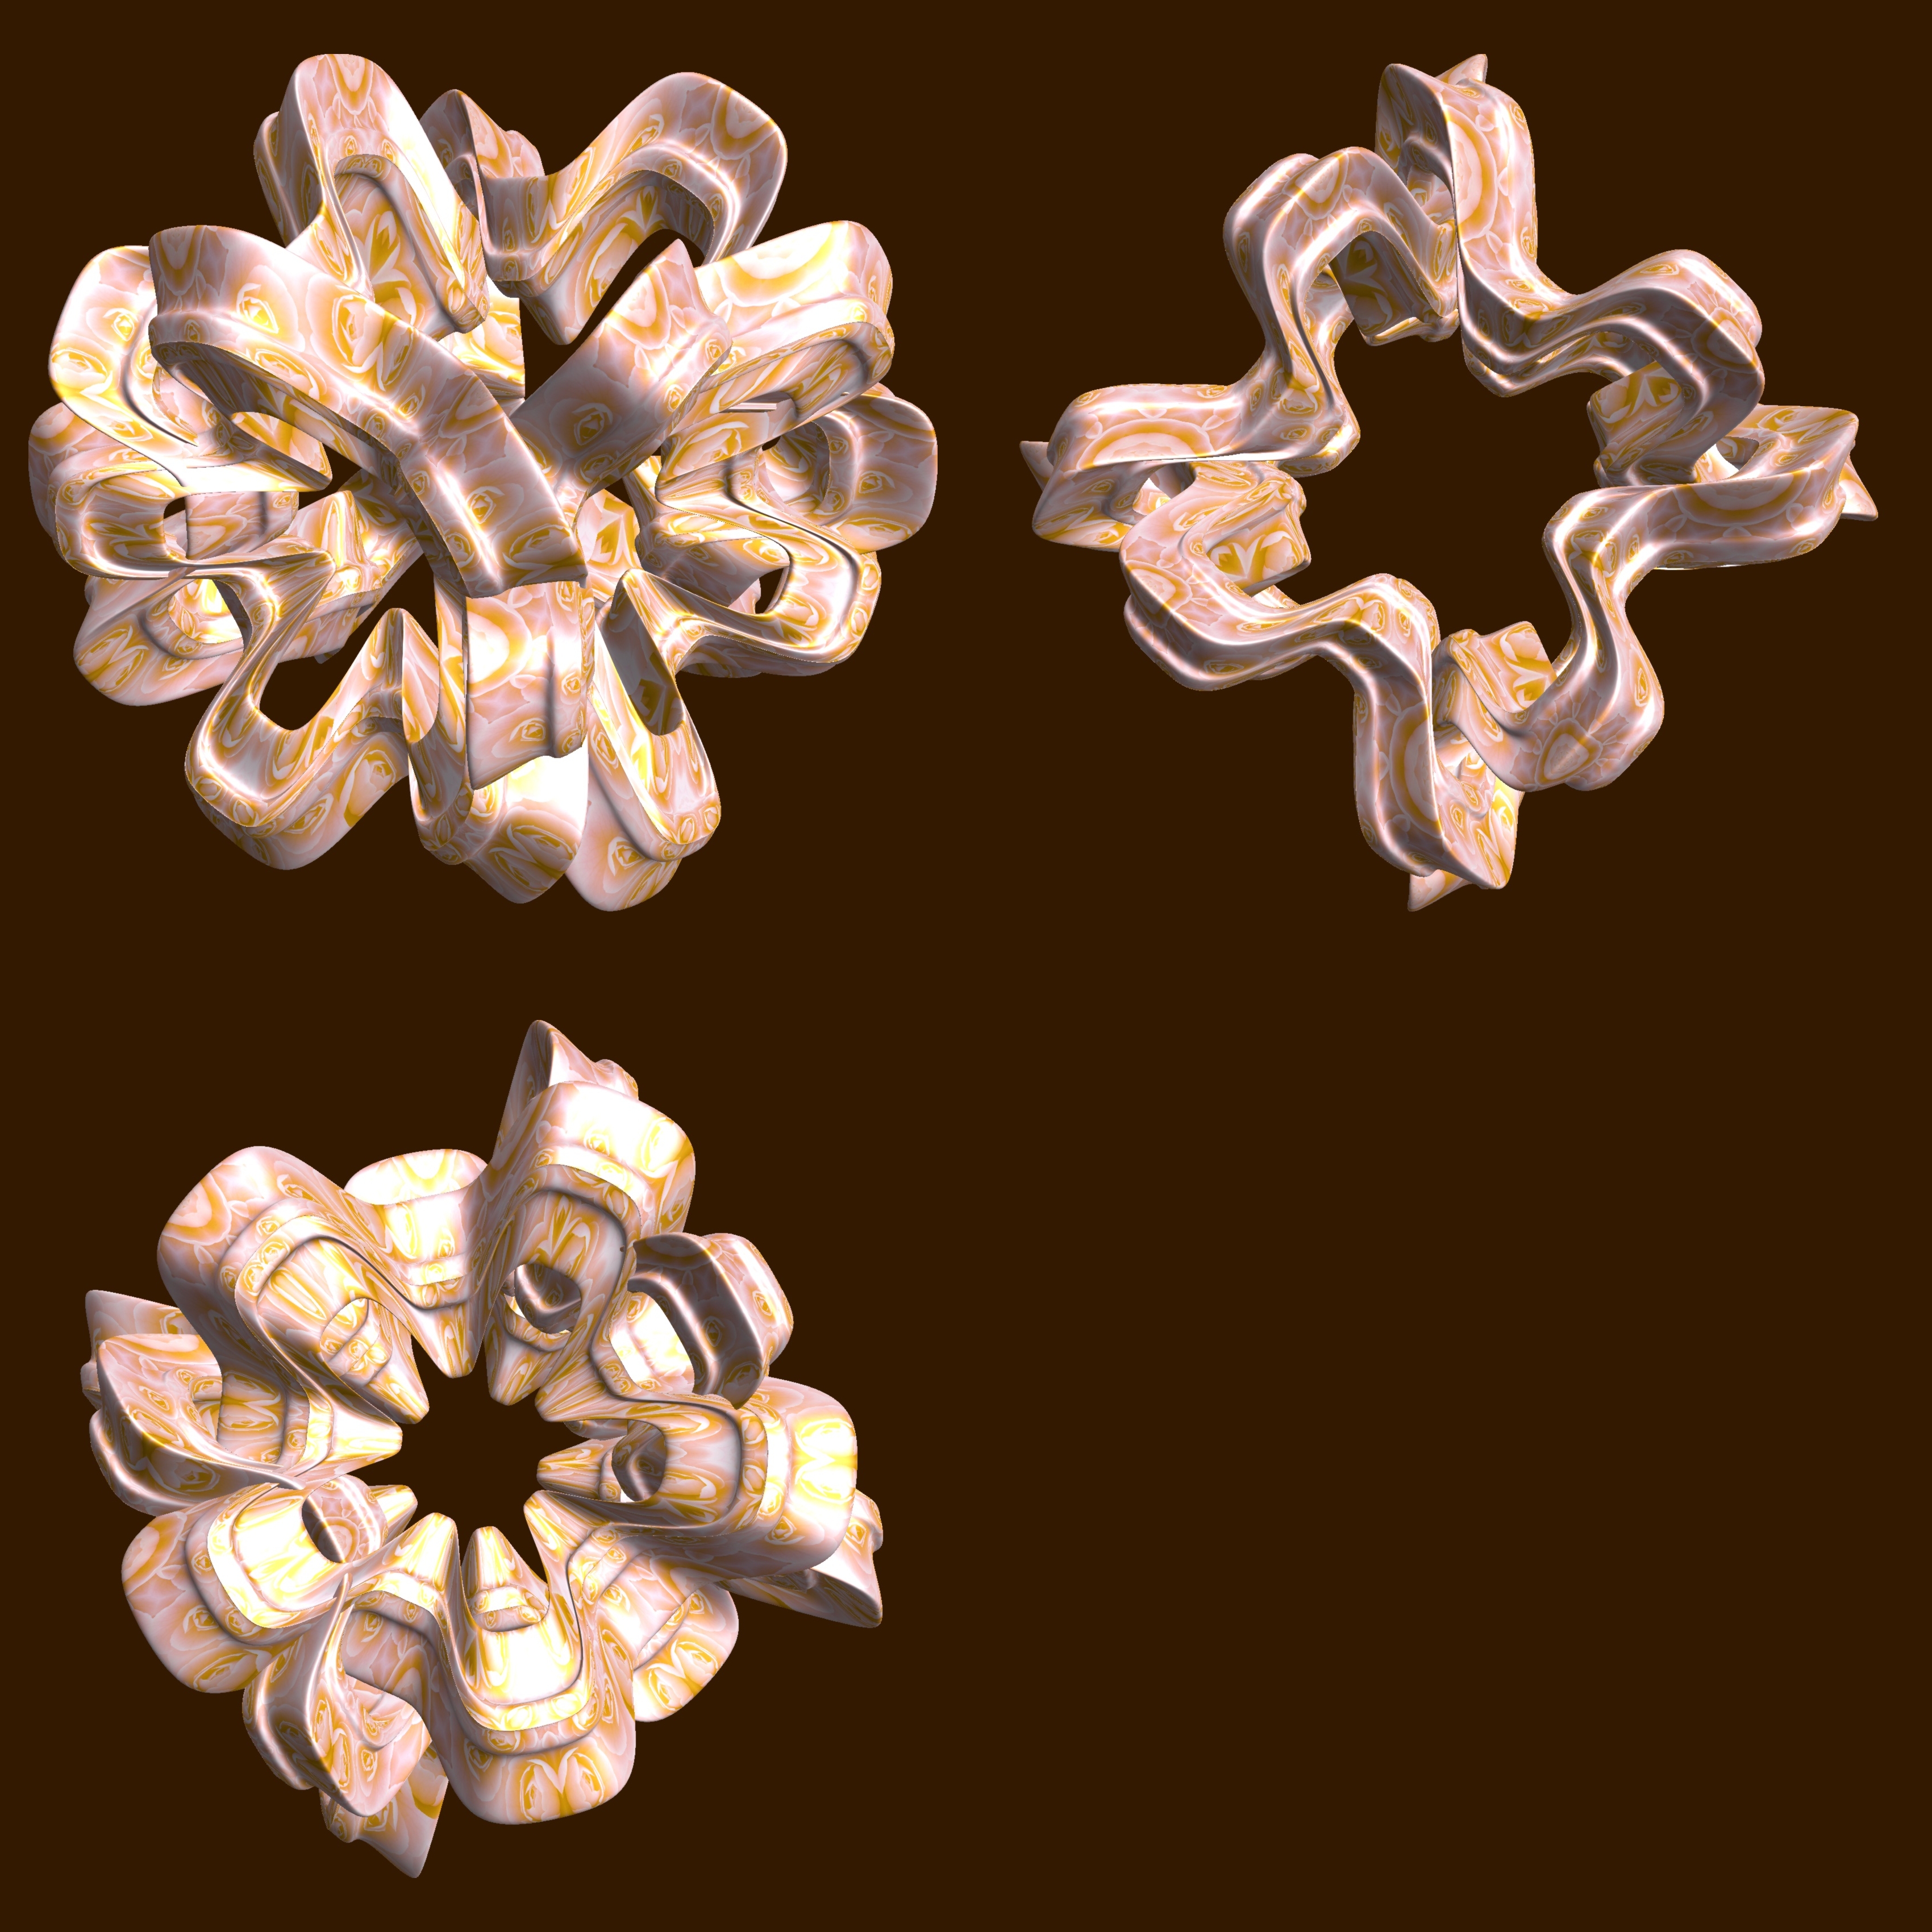
abstract, structure, texture, flower, pattern, geometry, metal, jewellery, sculpture, design, earrings, symmetry, 3d, graphic, shape, torus, mathematica, cg, parametricplot3d, code, program, algorithm, mapping, geometricsculpture, pentagram, fashion accessory